Suicide epidemic in Micronesia

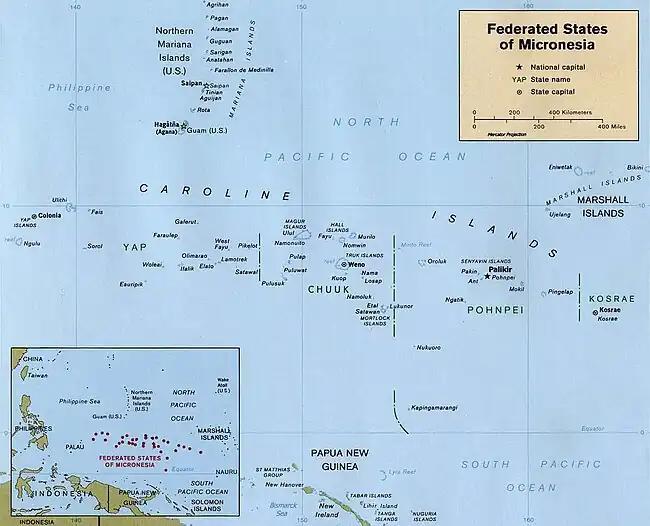
Map of the various islands in Micronesia

The Suicide Epidemic in Micronesia refers to the sudden acceleration of individual suicide cases between 1960 and 1987, in the Pacific islands of Micronesia. Located in the North-western region of the Pacific ocean, the islands of Palau, Yap, Ponape, the Federated States of Micronesia, the Marshall Islands, Kiribati and Truk had collectively experienced at least 532 deaths of mainly young men, over a 27 year period. Initiatives in providing explanations for this peculiar and morbid social phenomenon were originally lead by anthropologist Donald Rubinstein. Early research shows that suicide in Micronesia was an extremely rare occurrence until 1960 where they first experienced six male deaths that year, with rates continuing to accelerate through the 1970s at 10.8 deaths per 100,000 people. At its peak, Micronesia recorded a rate of 28.2 suicides per 100,000 people for one year at the onset of the 1980s.